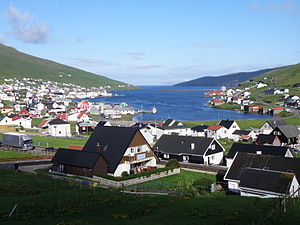
Vágsfjørður
Vágur og Vágsfjørður, udsigt mod øst.
Vágur (Våg) er en af de større bygder på Suderø (Suðuroy) på Færøerne.